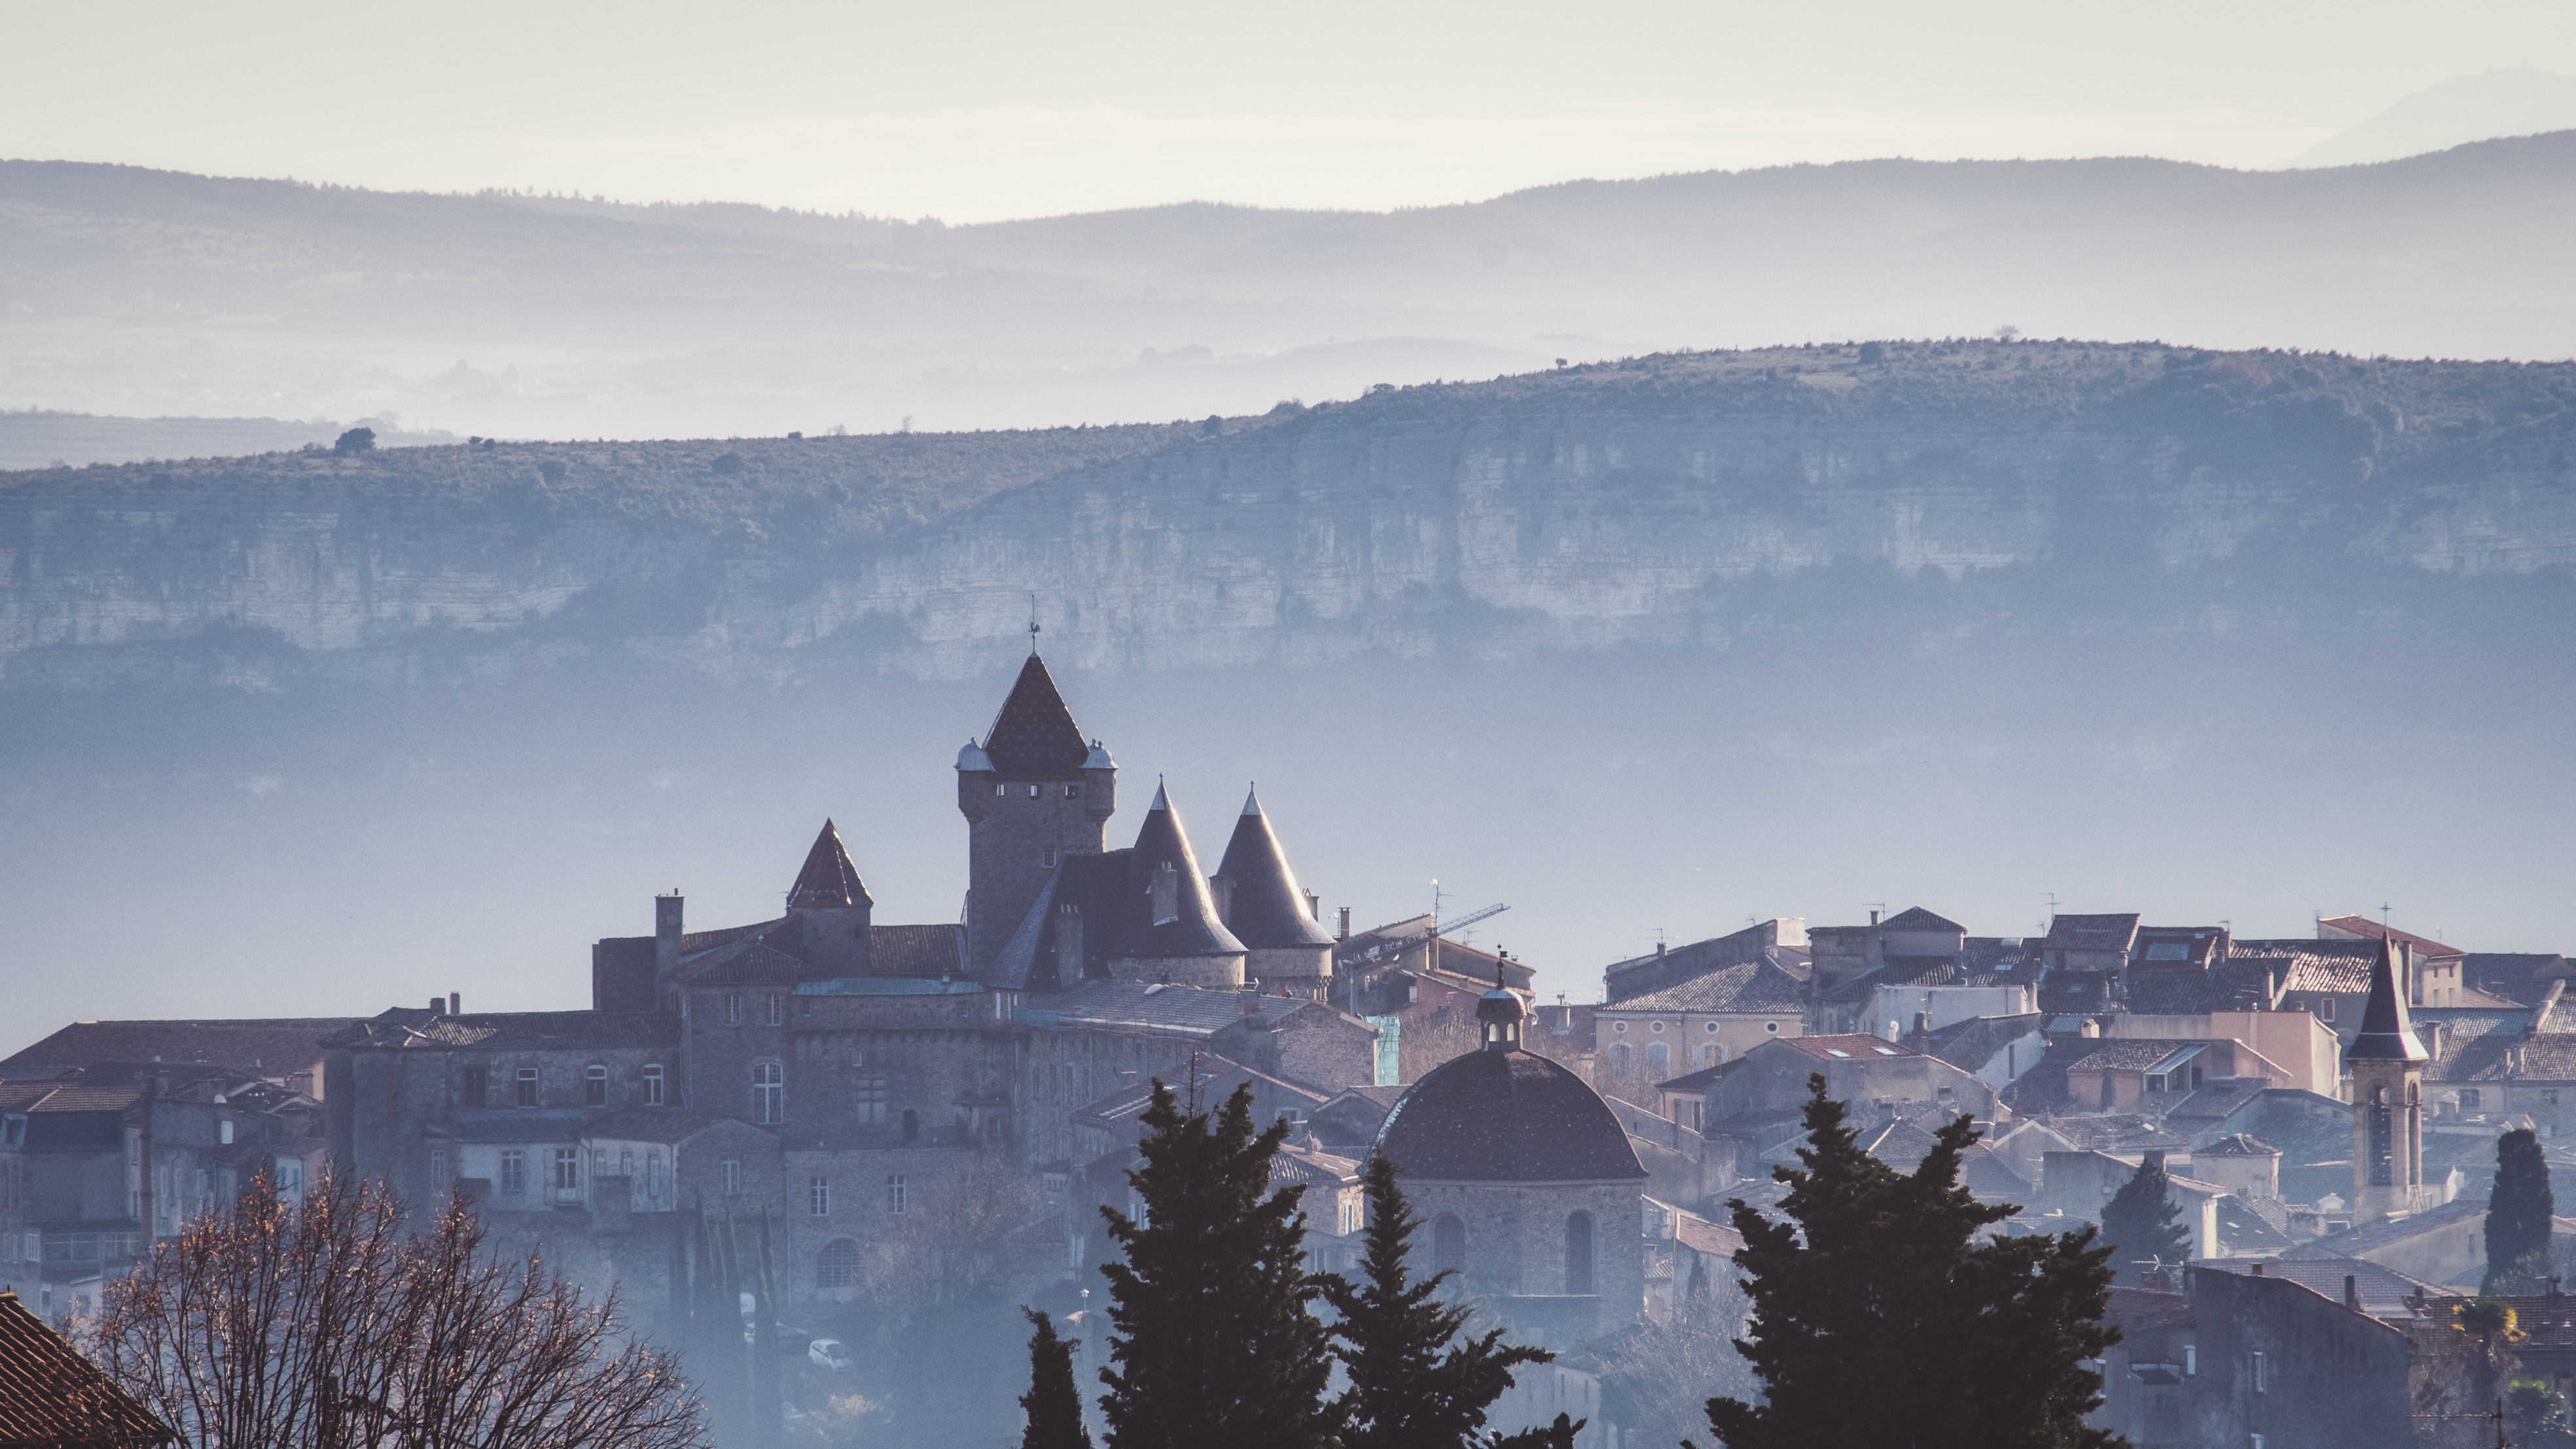
landscape, mountain, snow, winter, cloud, sky, fog, mist, skyline, morning, chateau, dawn, city, mountain range, cityscape, panorama, france, europe, ice, evening, reflection, weather, castle, nikon, season, paysage, alps, brume, d750, ardche, aubenas, coeuruyann, castel, 5502000mmf4056, ville, atmospheric phenomenon, mountainous landforms